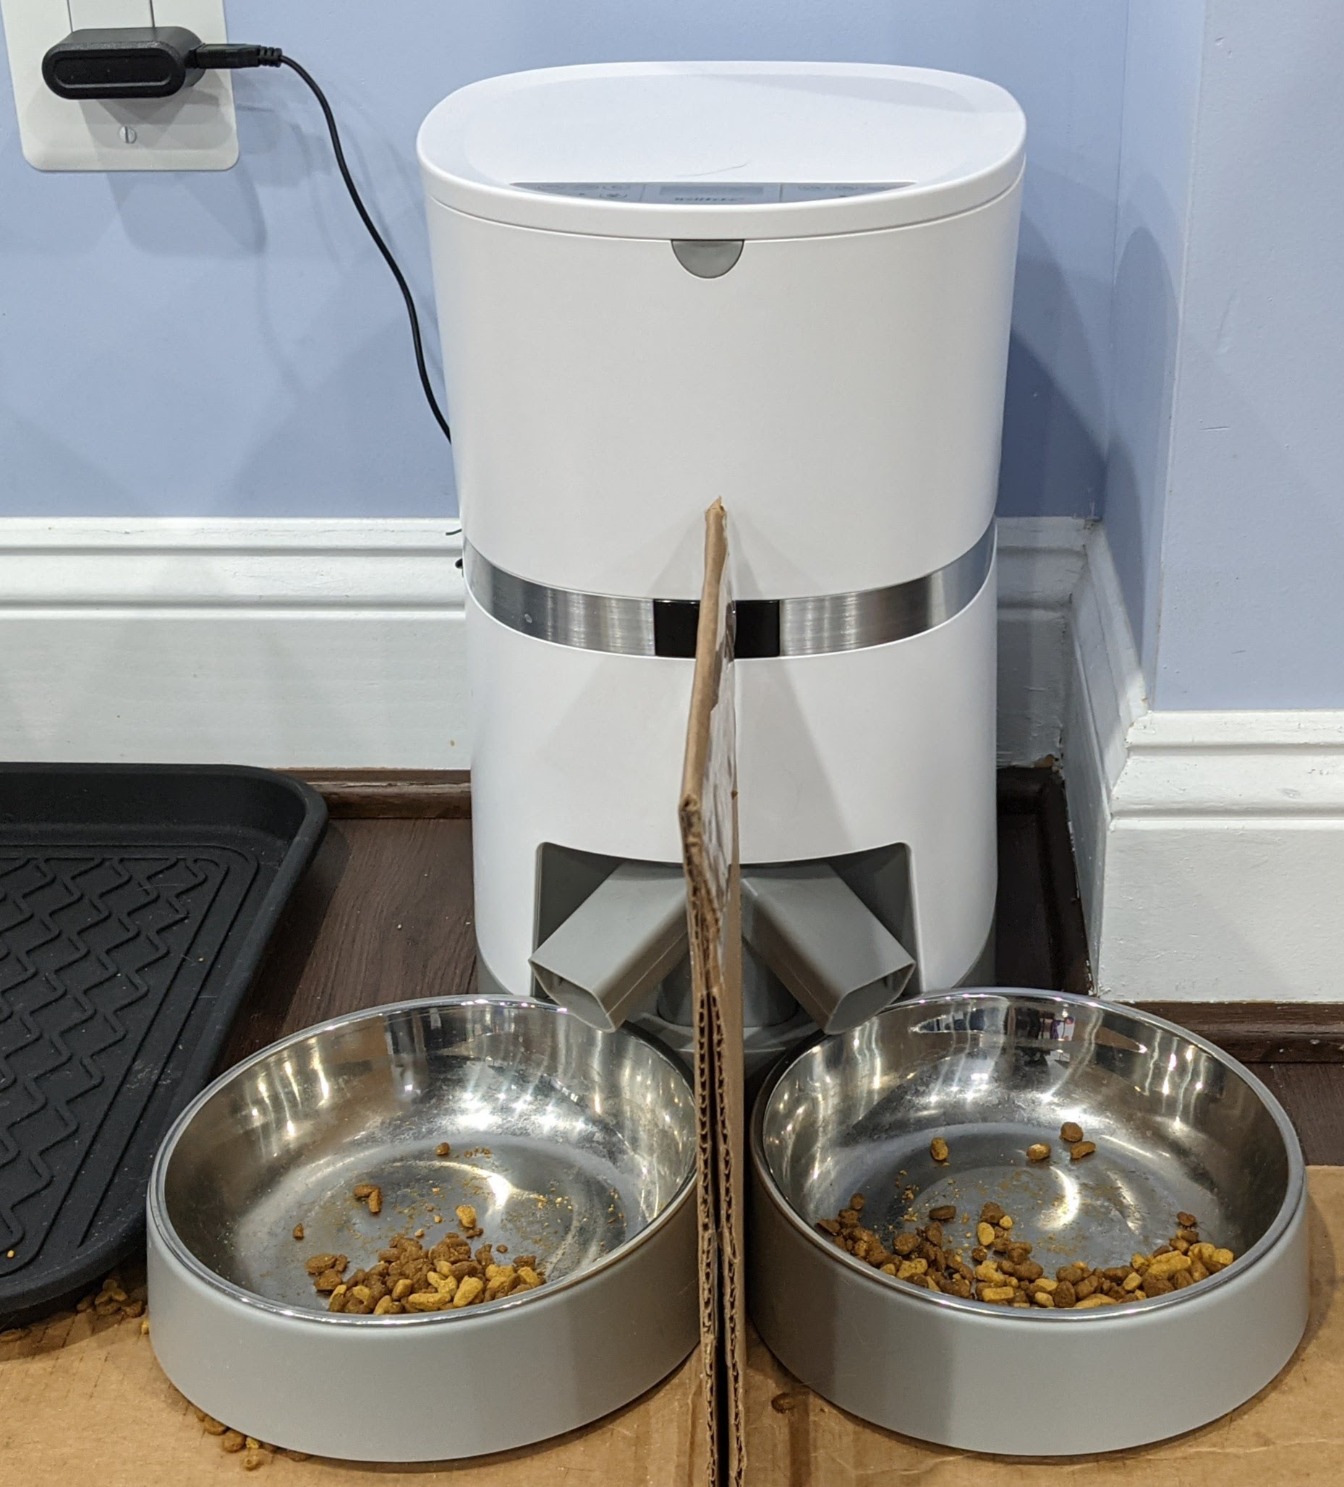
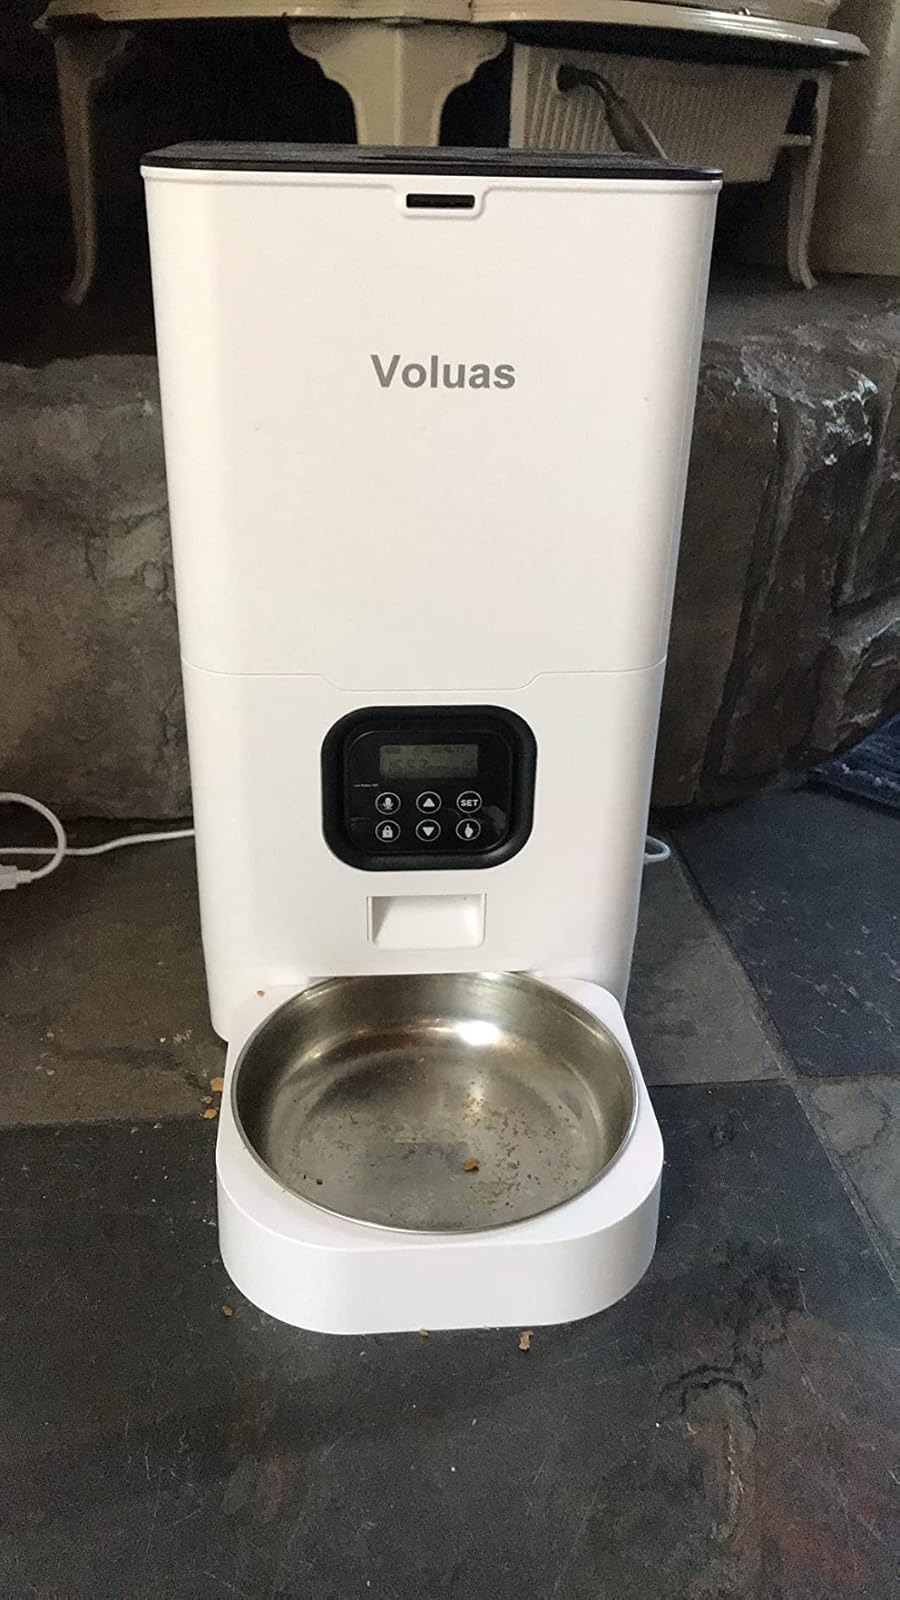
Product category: items_feeder
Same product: no